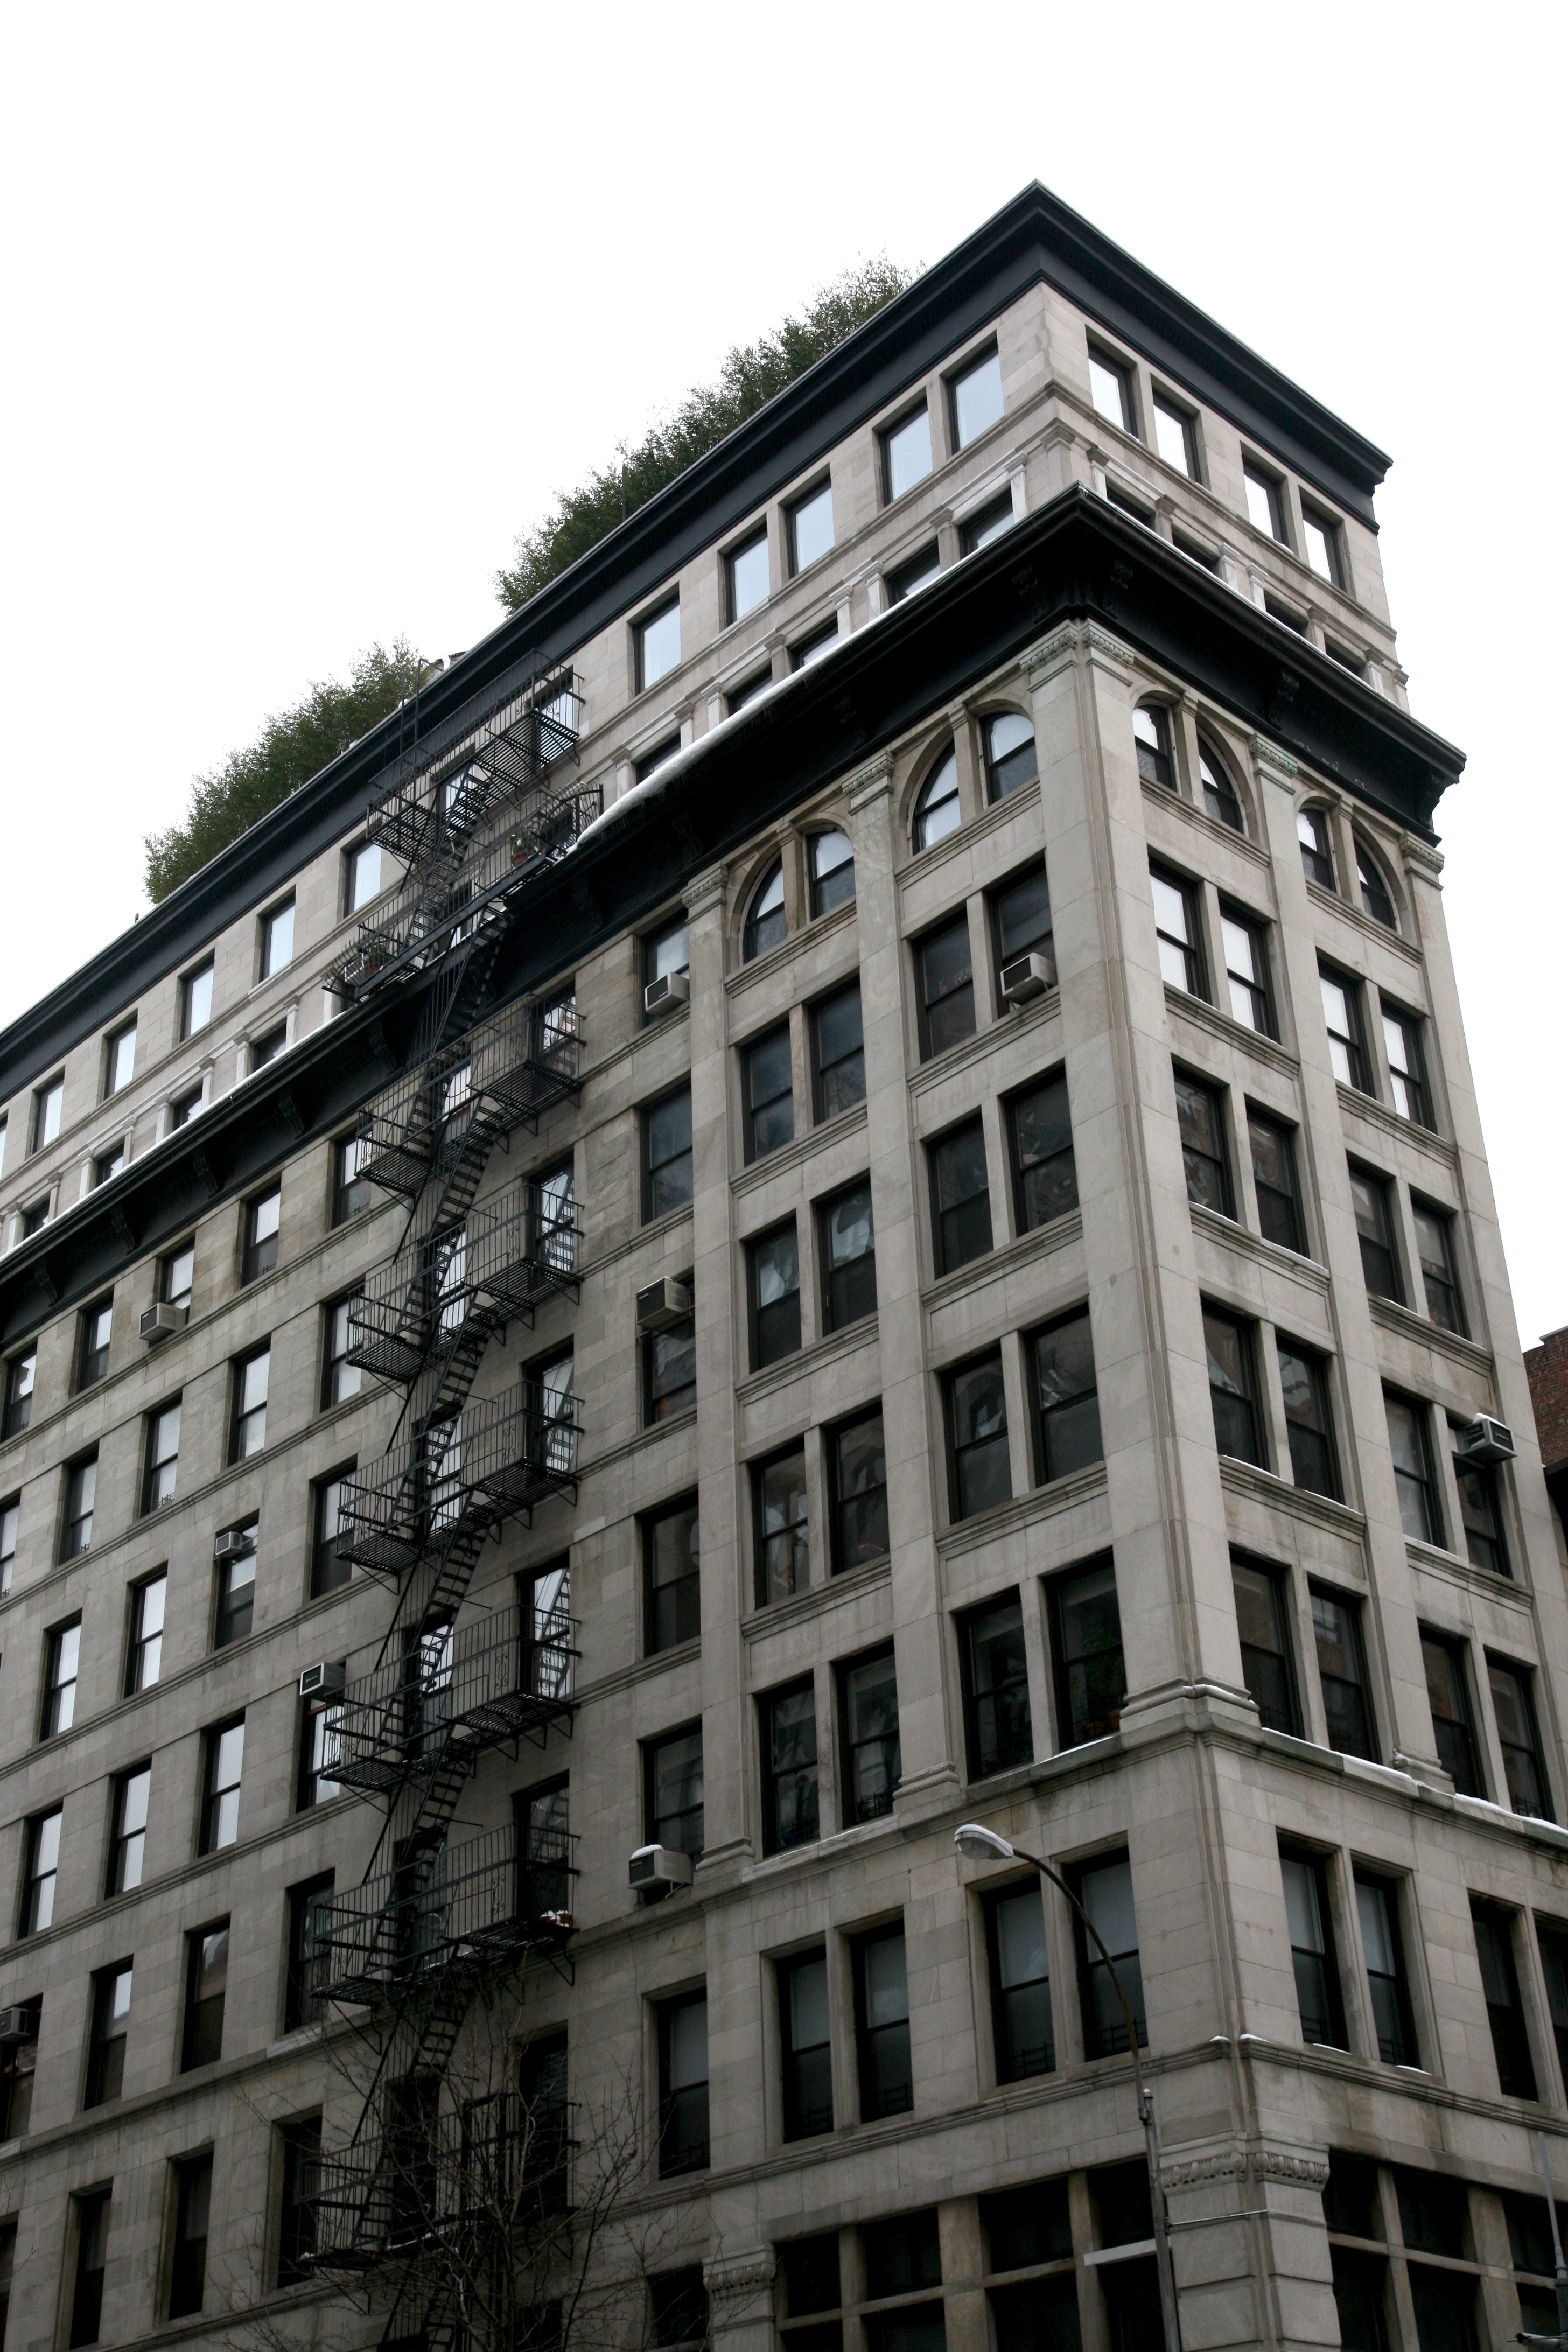
architecture, building, skyscraper, manhattan, downtown, nyc, landmark, facade, property, tower block, newyork, newyorkcity, arquitectura, ny, urbanlandscape, architektur, condominium, classical architecture, residential area, brutalist architecture